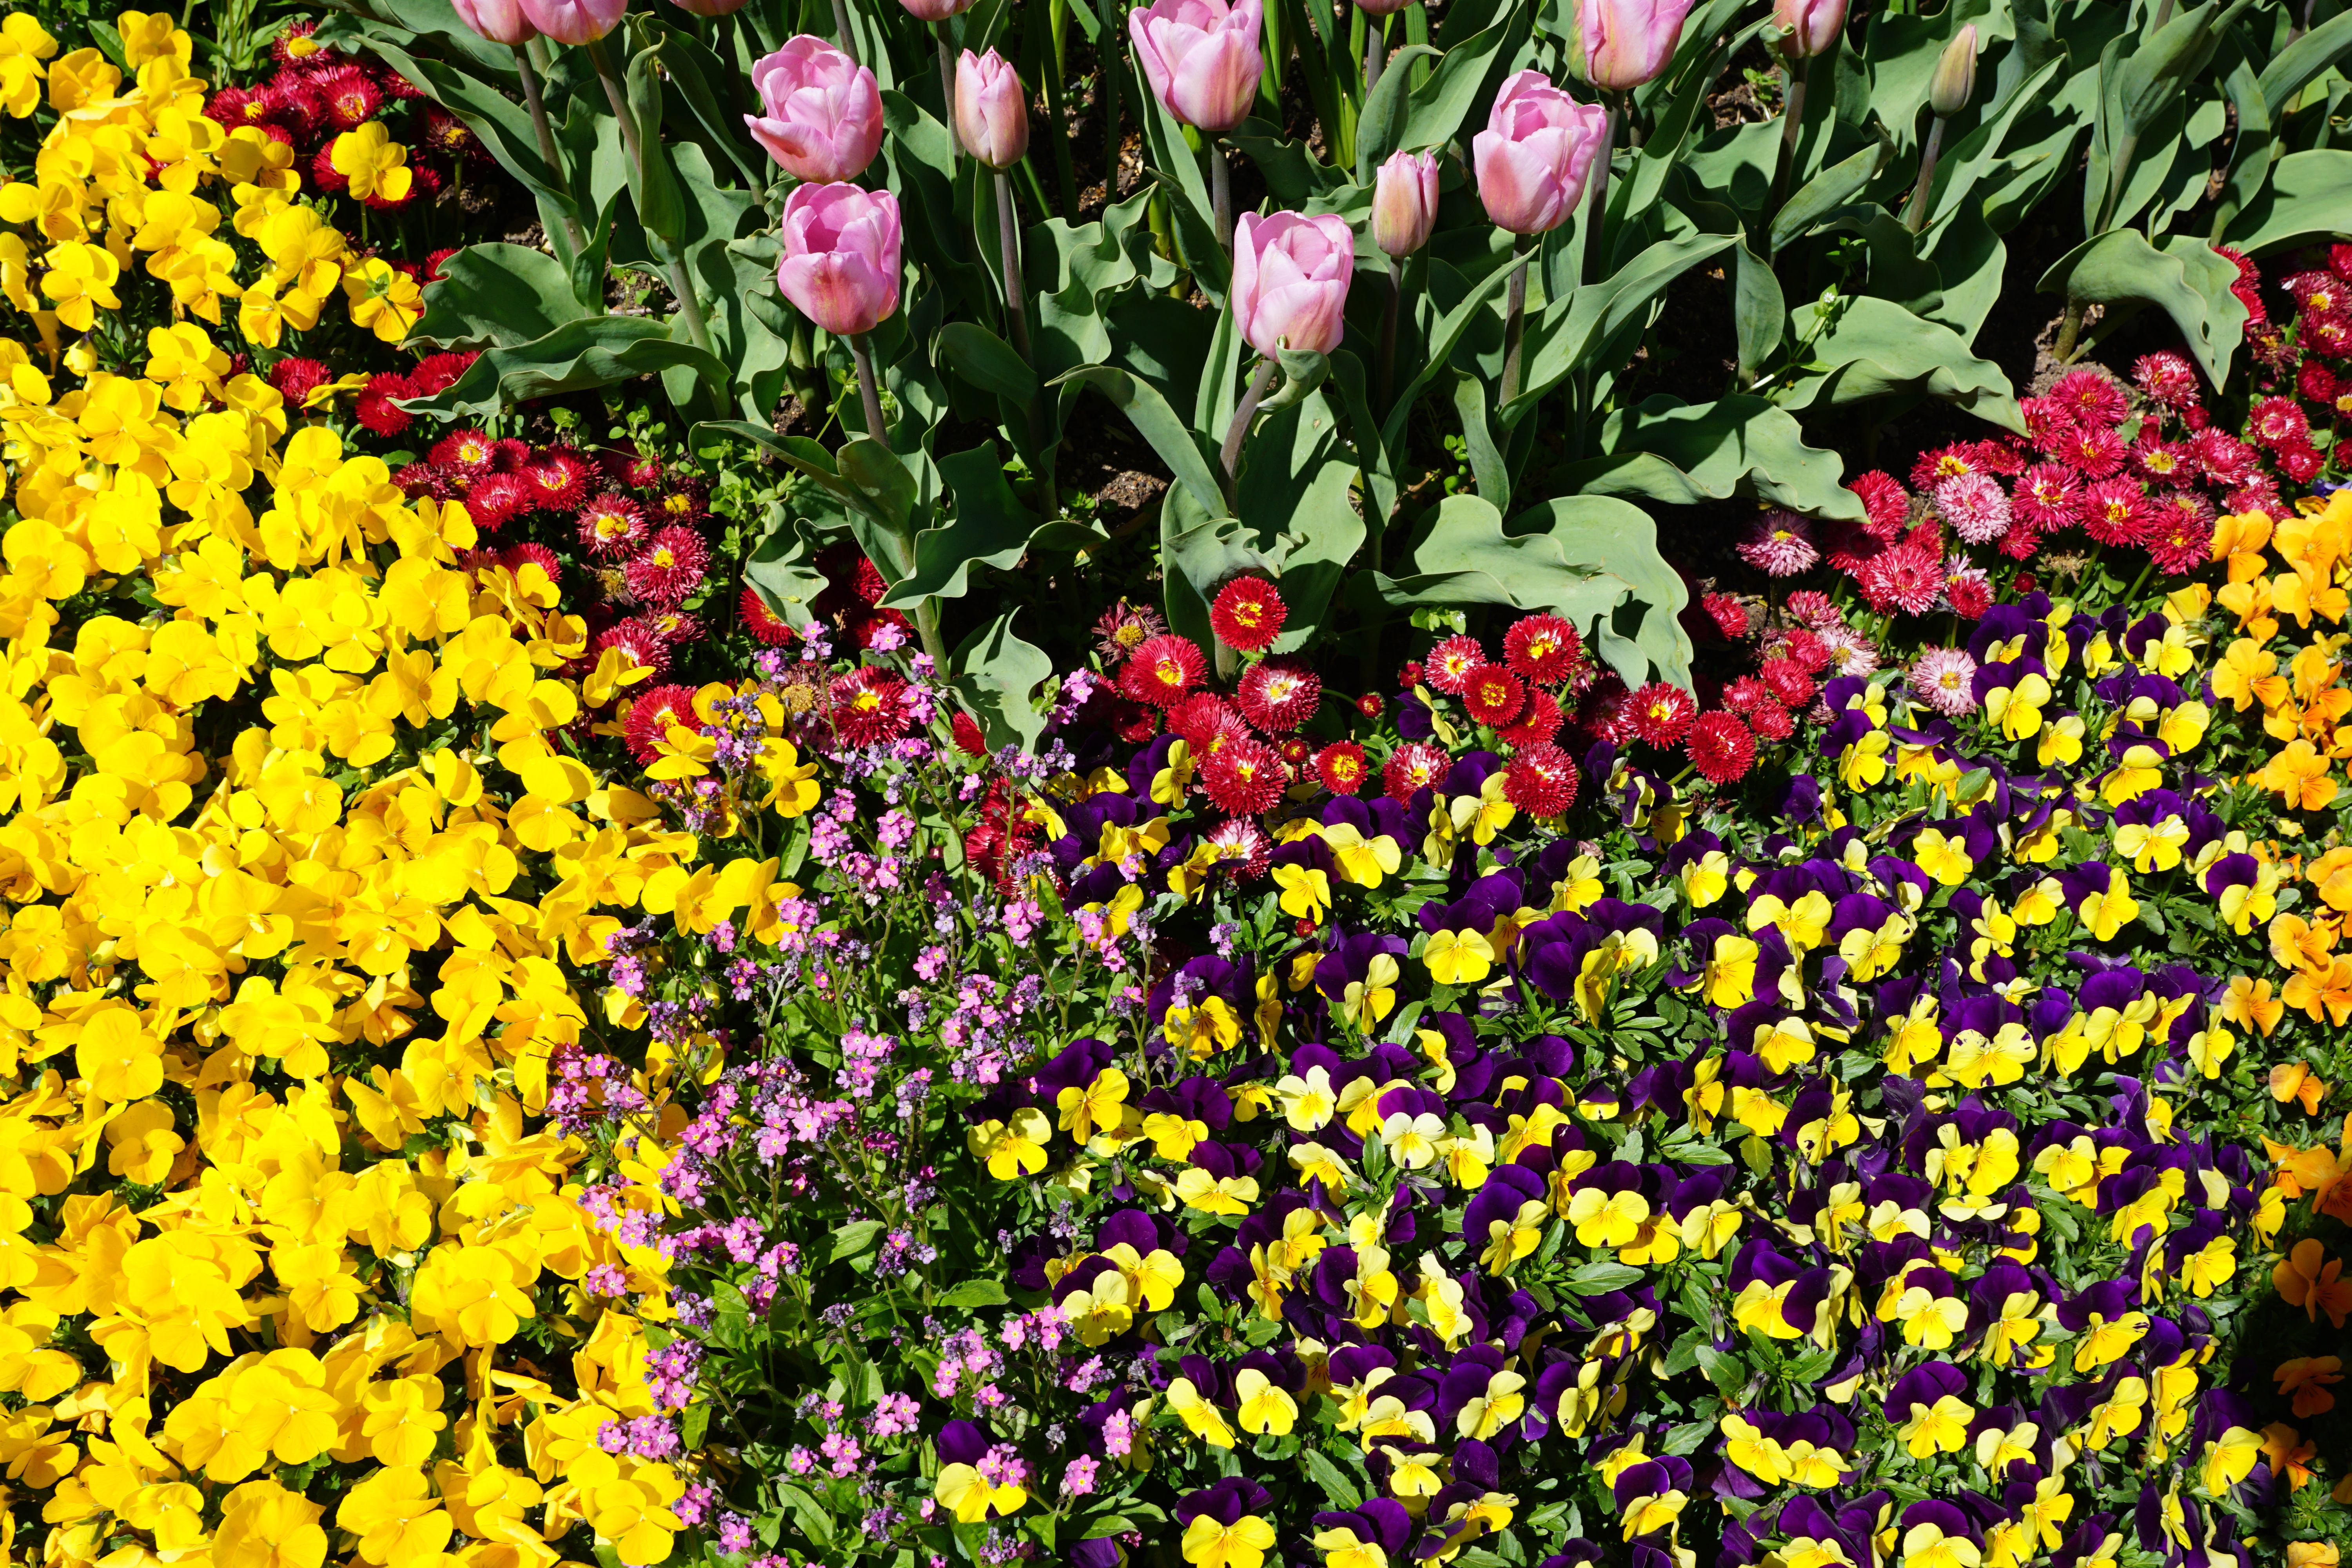
nature, plant, flower, purple, tulip, herb, botany, yellow, flora, wildflower, flower bed, shrub, tulips, pansy, flowering plant, annual plant, land plant